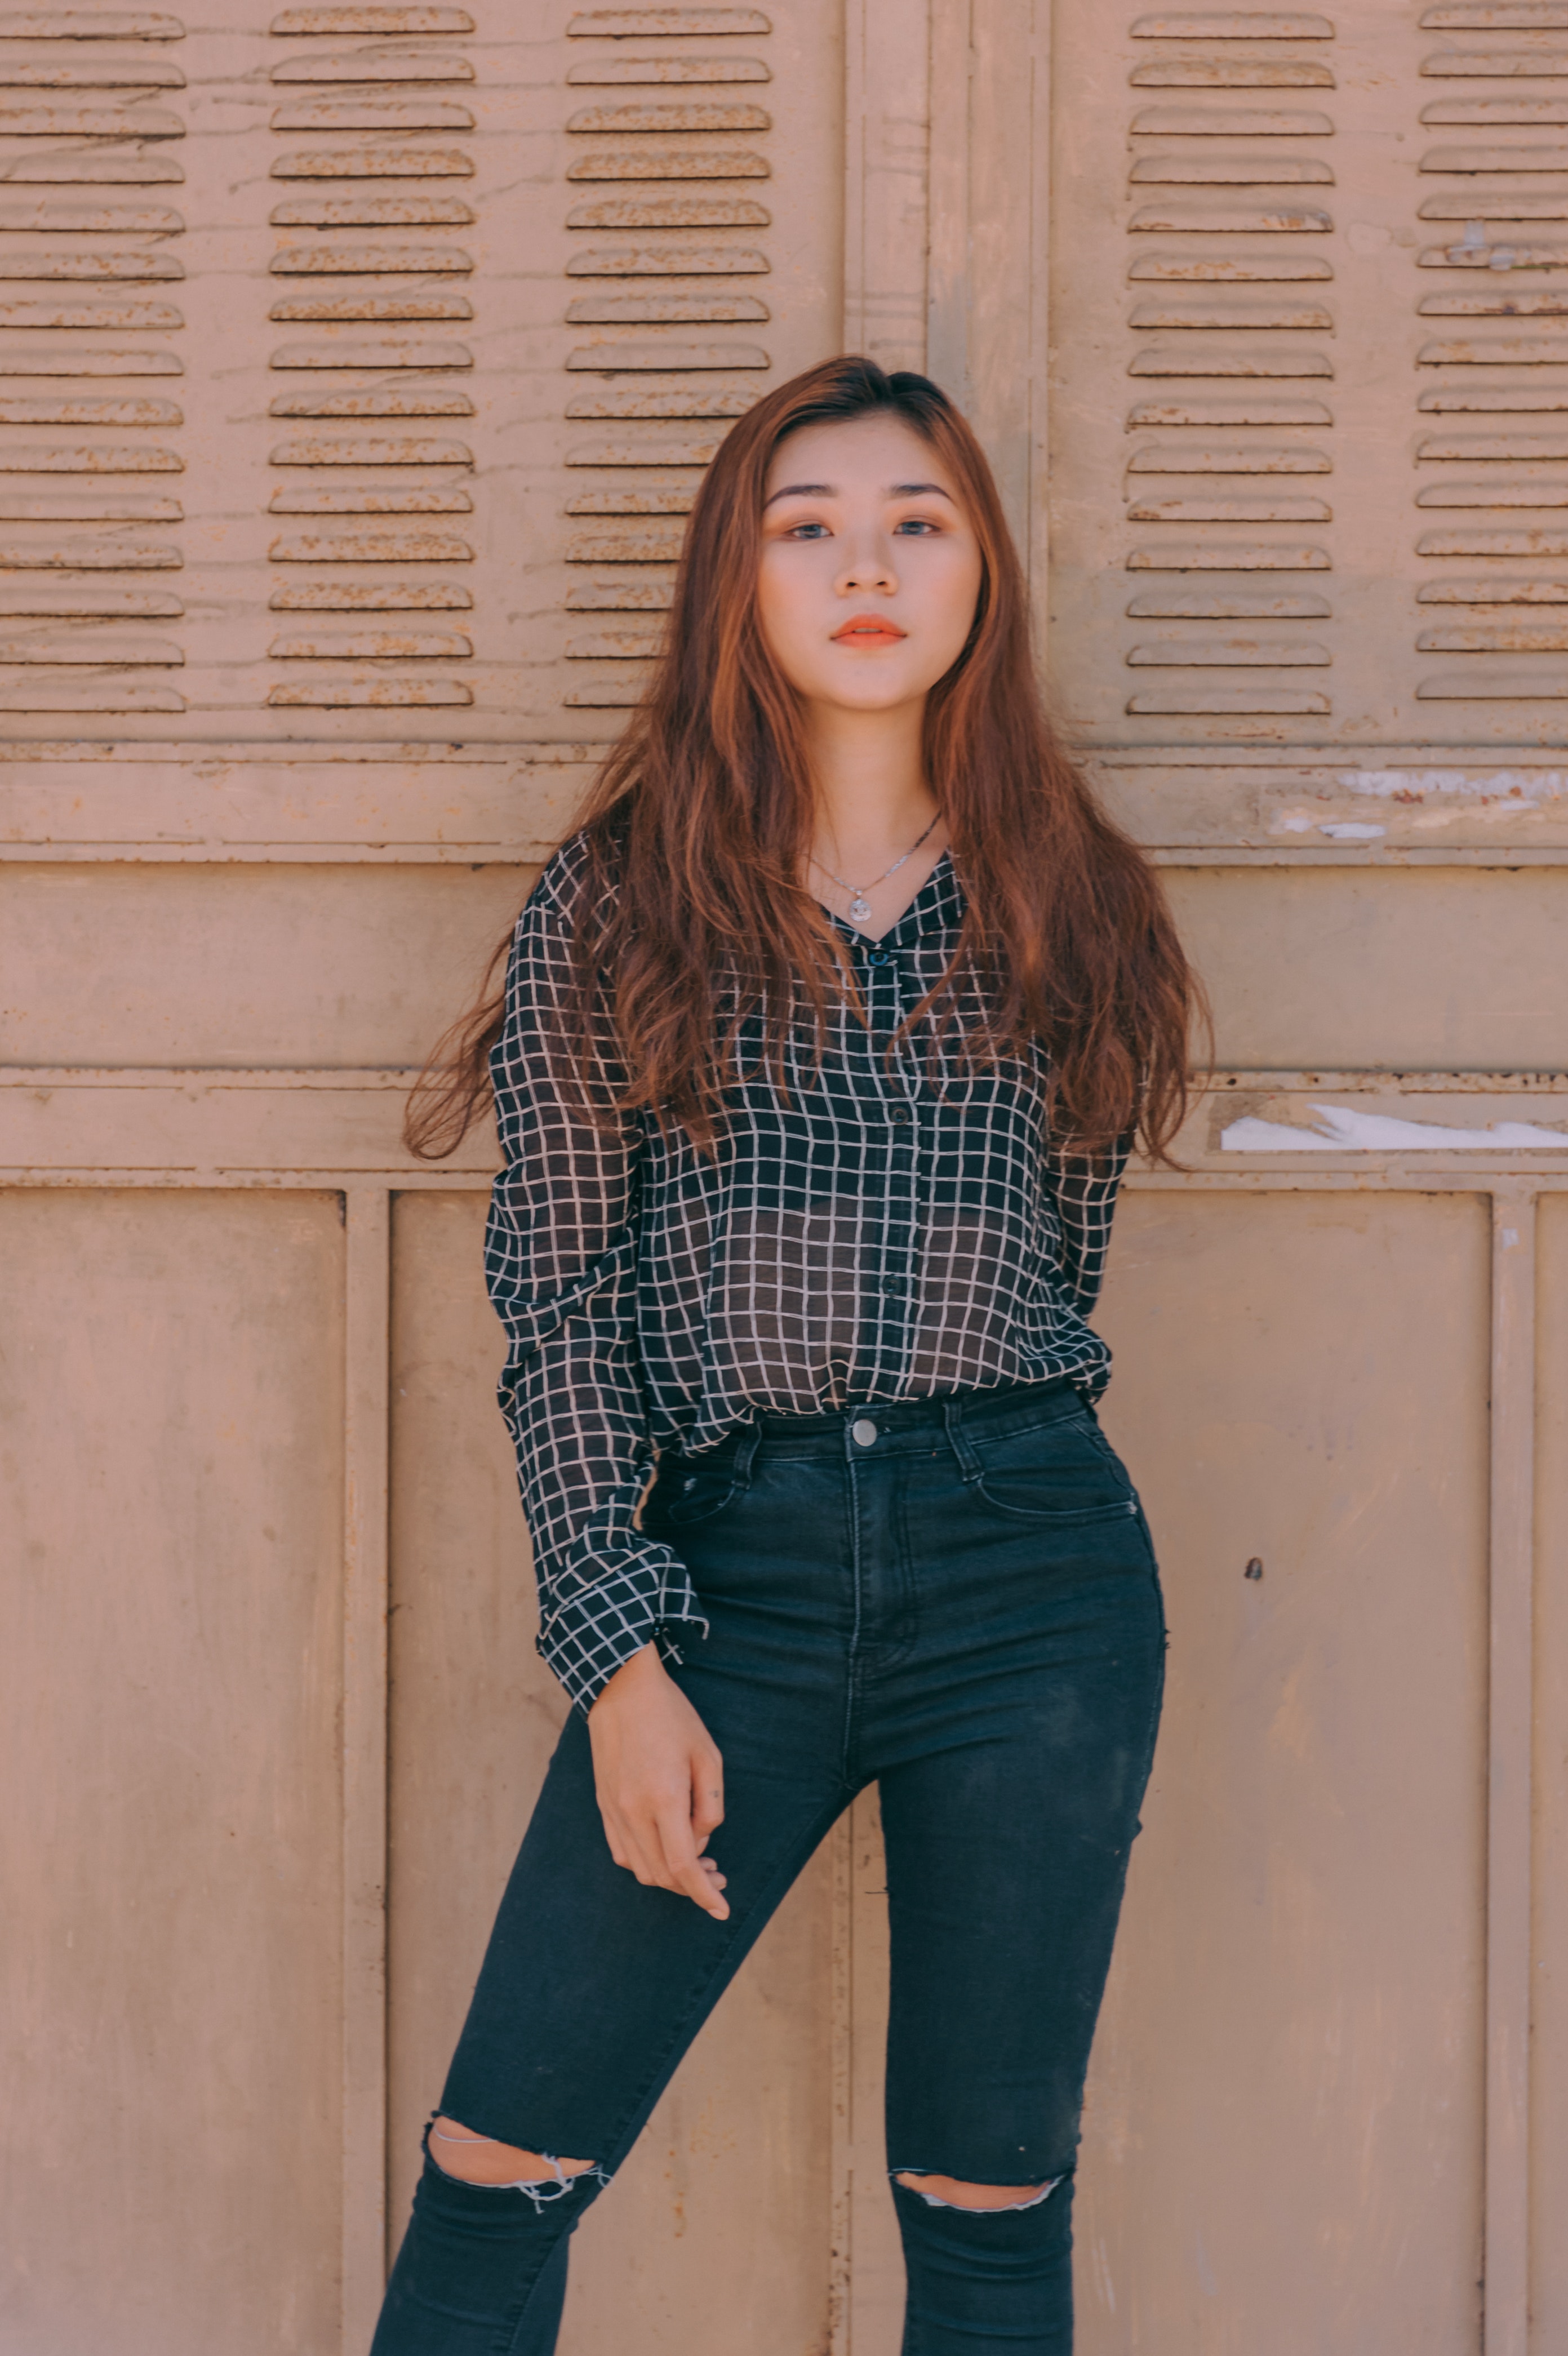
clothing, plaid, jeans, denim, blue, waist, beauty, pattern, turquoise, fashion, footwear, tights, knee, long hair, design, shoulder, photo shoot, tartan, leg, textile, shirt, brown hair, photography, trousers, button, thigh, t shirt, trunk, fashion accessory, model, shoe, neck, sleeve, shorts, top, blouse, leggings, style, abdomen